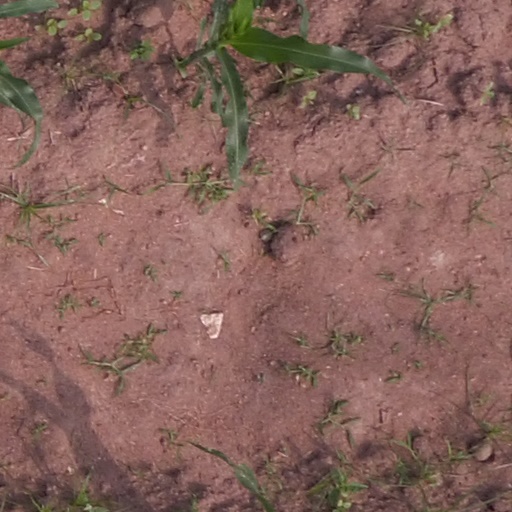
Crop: maize; corn